List of General Hospital characters introduced in the 2020s

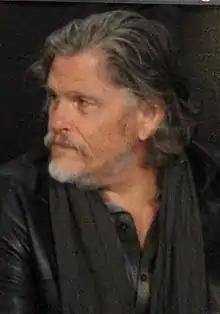
Jeff Kober was cast as Cyrus in 2020

Cyrus Renault, portrayed by Jeff Kober, made his first appearance on February 5, 2020. He departed the role on February 21, 2025.